Taff Trail

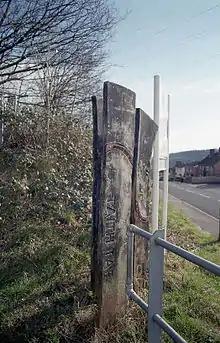
Wooden sign marking the Taff Trail Rhydyfelin.

The trail proceeds along the former Alexandra (Newport Docks) Docks & Railway Company line towards Rhydyfelin. At Rhydyfelin, the Trail emerges briefly to cross a minor road, before continuing through the Glyntaff Farm housing estate and passing along the length of Glyntaff Cemetery.